Fennimore and Gerda

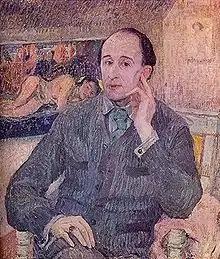

' (subtitled "Two Episodes from the Life of Niels Lyhne in Eleven Pictures", RT I/8) is a German-language opera with four interludes, by the English composer Frederick Delius. It is usually performed and recorded in English, as Fennimore and Gerda""' in a translation by Philip Heseltine. The German libretto, by the composer himself, is based on the novel "Niels Lyhne" by the Danish writer Jens Peter Jacobsen. In neither German nor English is the libretto highly regarded; rather, the work is considered an "orchestral opera", limited in its dramatic appeal but voluptuous and engaging in its instrumental texture.